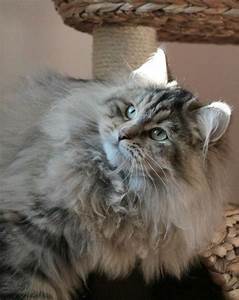
Label: gatto